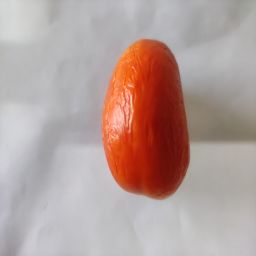
Crop: Tomato
Quality: Old